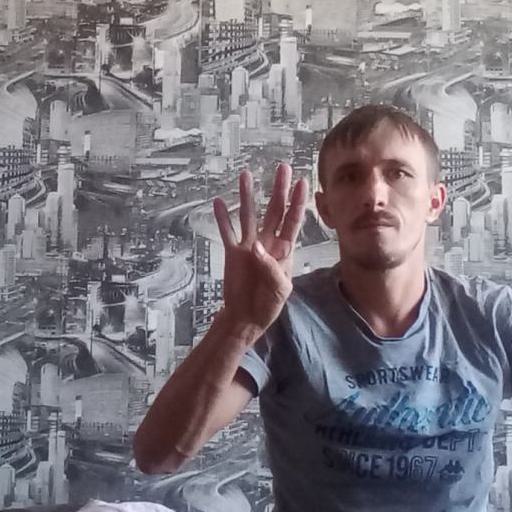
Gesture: four